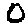
Label: 0